Gonzalo Bilbao

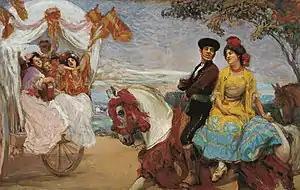
"Romería" (Pilgrimage)

He returned to Spain in 1884. His restless temperament made it difficult for him to become accustomed to life in Seville, so he moved constantly, painting landscapes and wasted little time planning new trips; visiting Algeria and Morocco. From there, it was back to Paris, where he sold his Moroccan paintings. His travels continued throughout Europe and America.